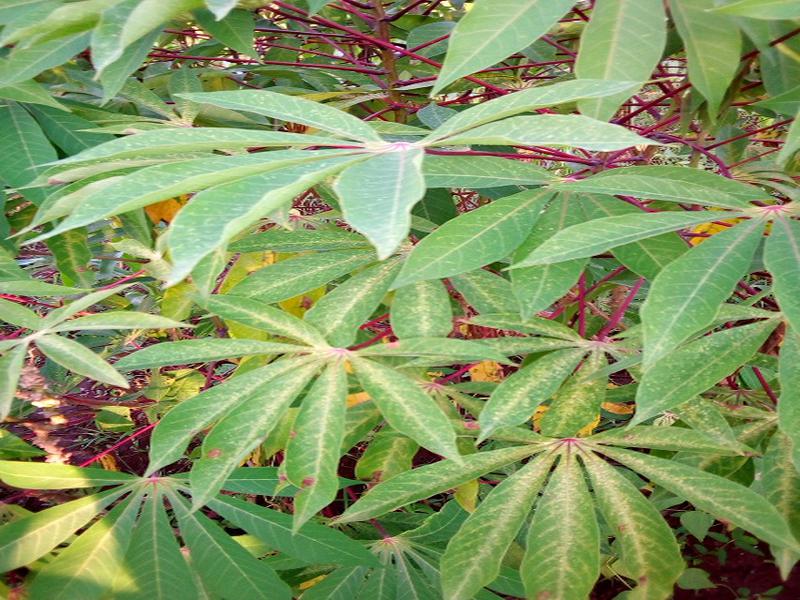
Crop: cassava
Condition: green_mottle